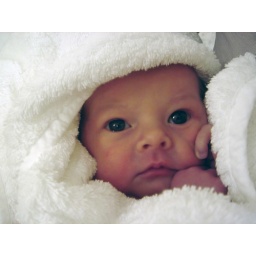
Looking extremely cute wrapped in his towel